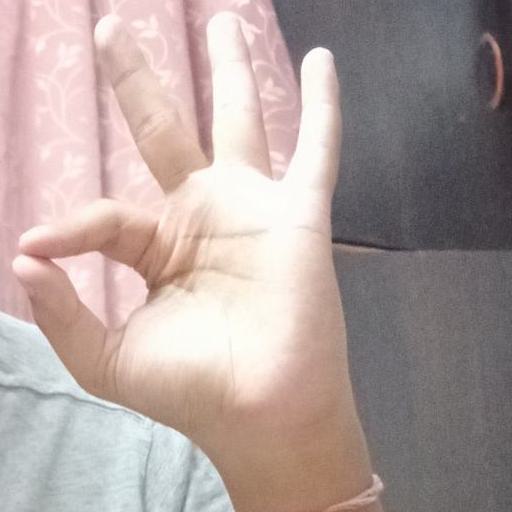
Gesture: ok